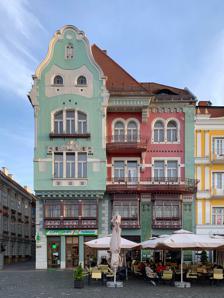
Building: Brück House
Country: Romania
Year built: 1911
Building in Union Square, Timișoara Brück House Romanian : Casa Brück German : Haus Brück Alternative names Brück Palace General information Architectural style Secession Location Union Square , Timișoara Coordinates 45°45′26″N 21°13′43″E / 45.75722°N 21.22861°E / 45.75722; 21.22861 Construction started 1910 Completed 1911 Renovated 2012 Technical details Floor count 4 Design and construction Architect(s) László Székely [ hu ] Arnold Merbl The Brück House ( Romanian : Casa Brück ; German : Haus Brück ) is a historic house in Timișoara 's Union Square . It was designed by László Székely [ hu ] and Arnold Merbl in the Secession style and resembles a thin slice of cake. History Initially, there was a pharmacy on the site of the building since 1898 and it was called Golden Cross , belonging to the Geml family (or the Zifkovich family according to other sources). It was refurbished and used in the following years by pharmacist Salamon Brück. The pharmacy still works today and much of the original furniture and display cases are still in use. The building, which was originally built in the Viennese Baroque style , was later rebuilt in the Secession style at Brück's request. The reconstruction began in 1910 according to the plans of the chief architect of Timișoara at the time, László Székely [ hu ] , and was completed a year later. He collaborated with the architect Arnold Merbl, who, in order to supervise the works, built a wooden shack in the area where he lived until their completion. Falling into disrepair after 1989, the house was renovated in 2012 by an Italian businessman who bought an apartment in the building in 1999. Architecture The interior of Brück House as of 2023, functioning as a pharmacy of Farmacia Catena [ ro ] The building, consisting of a basement, ground floor and three floors, was built in the Art Nouveau and Secession styles and has Hungarian folklore motifs. Although the house was built in the Secession style, the corners of the building were not cut, this not being rounded, like all other monuments representative of this current. The height of the building symbolizes the separation from the Baroque style , which was quite expensive. For the facade, ceramic tiles with Hungarian folklore motifs, generalized to Secession architecture in Hungary, were used as an ornament, and on the pediment of the house, which reminds of constructions in Budapest , the letters "BS" are inscribed, representing the initials of the first owner, Salamon Brück. The foundation of the building is made of brick, as are the walls, which are 70 cm thick, while the ceiling is provided with vaults. The first floor is provided with closed balconies with glazed curtain walls, typical for the Art Nouveau current. The bow window on two levels and the delicate and structured forms of the roof characterize the szecesszió current. References Wikimedia Commons has media related to Brück House .